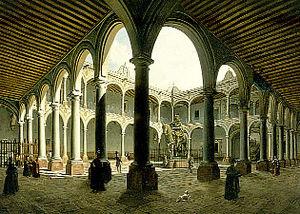
Le monolithe de Coatlicue est une grande sculpture monolithique aztèque représentant la déesse Coatlicue.